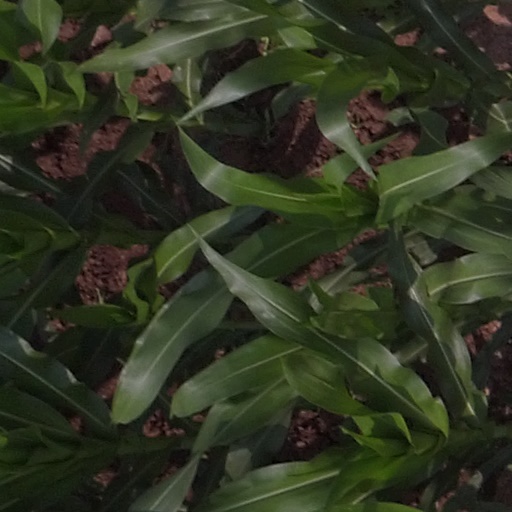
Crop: maize; corn